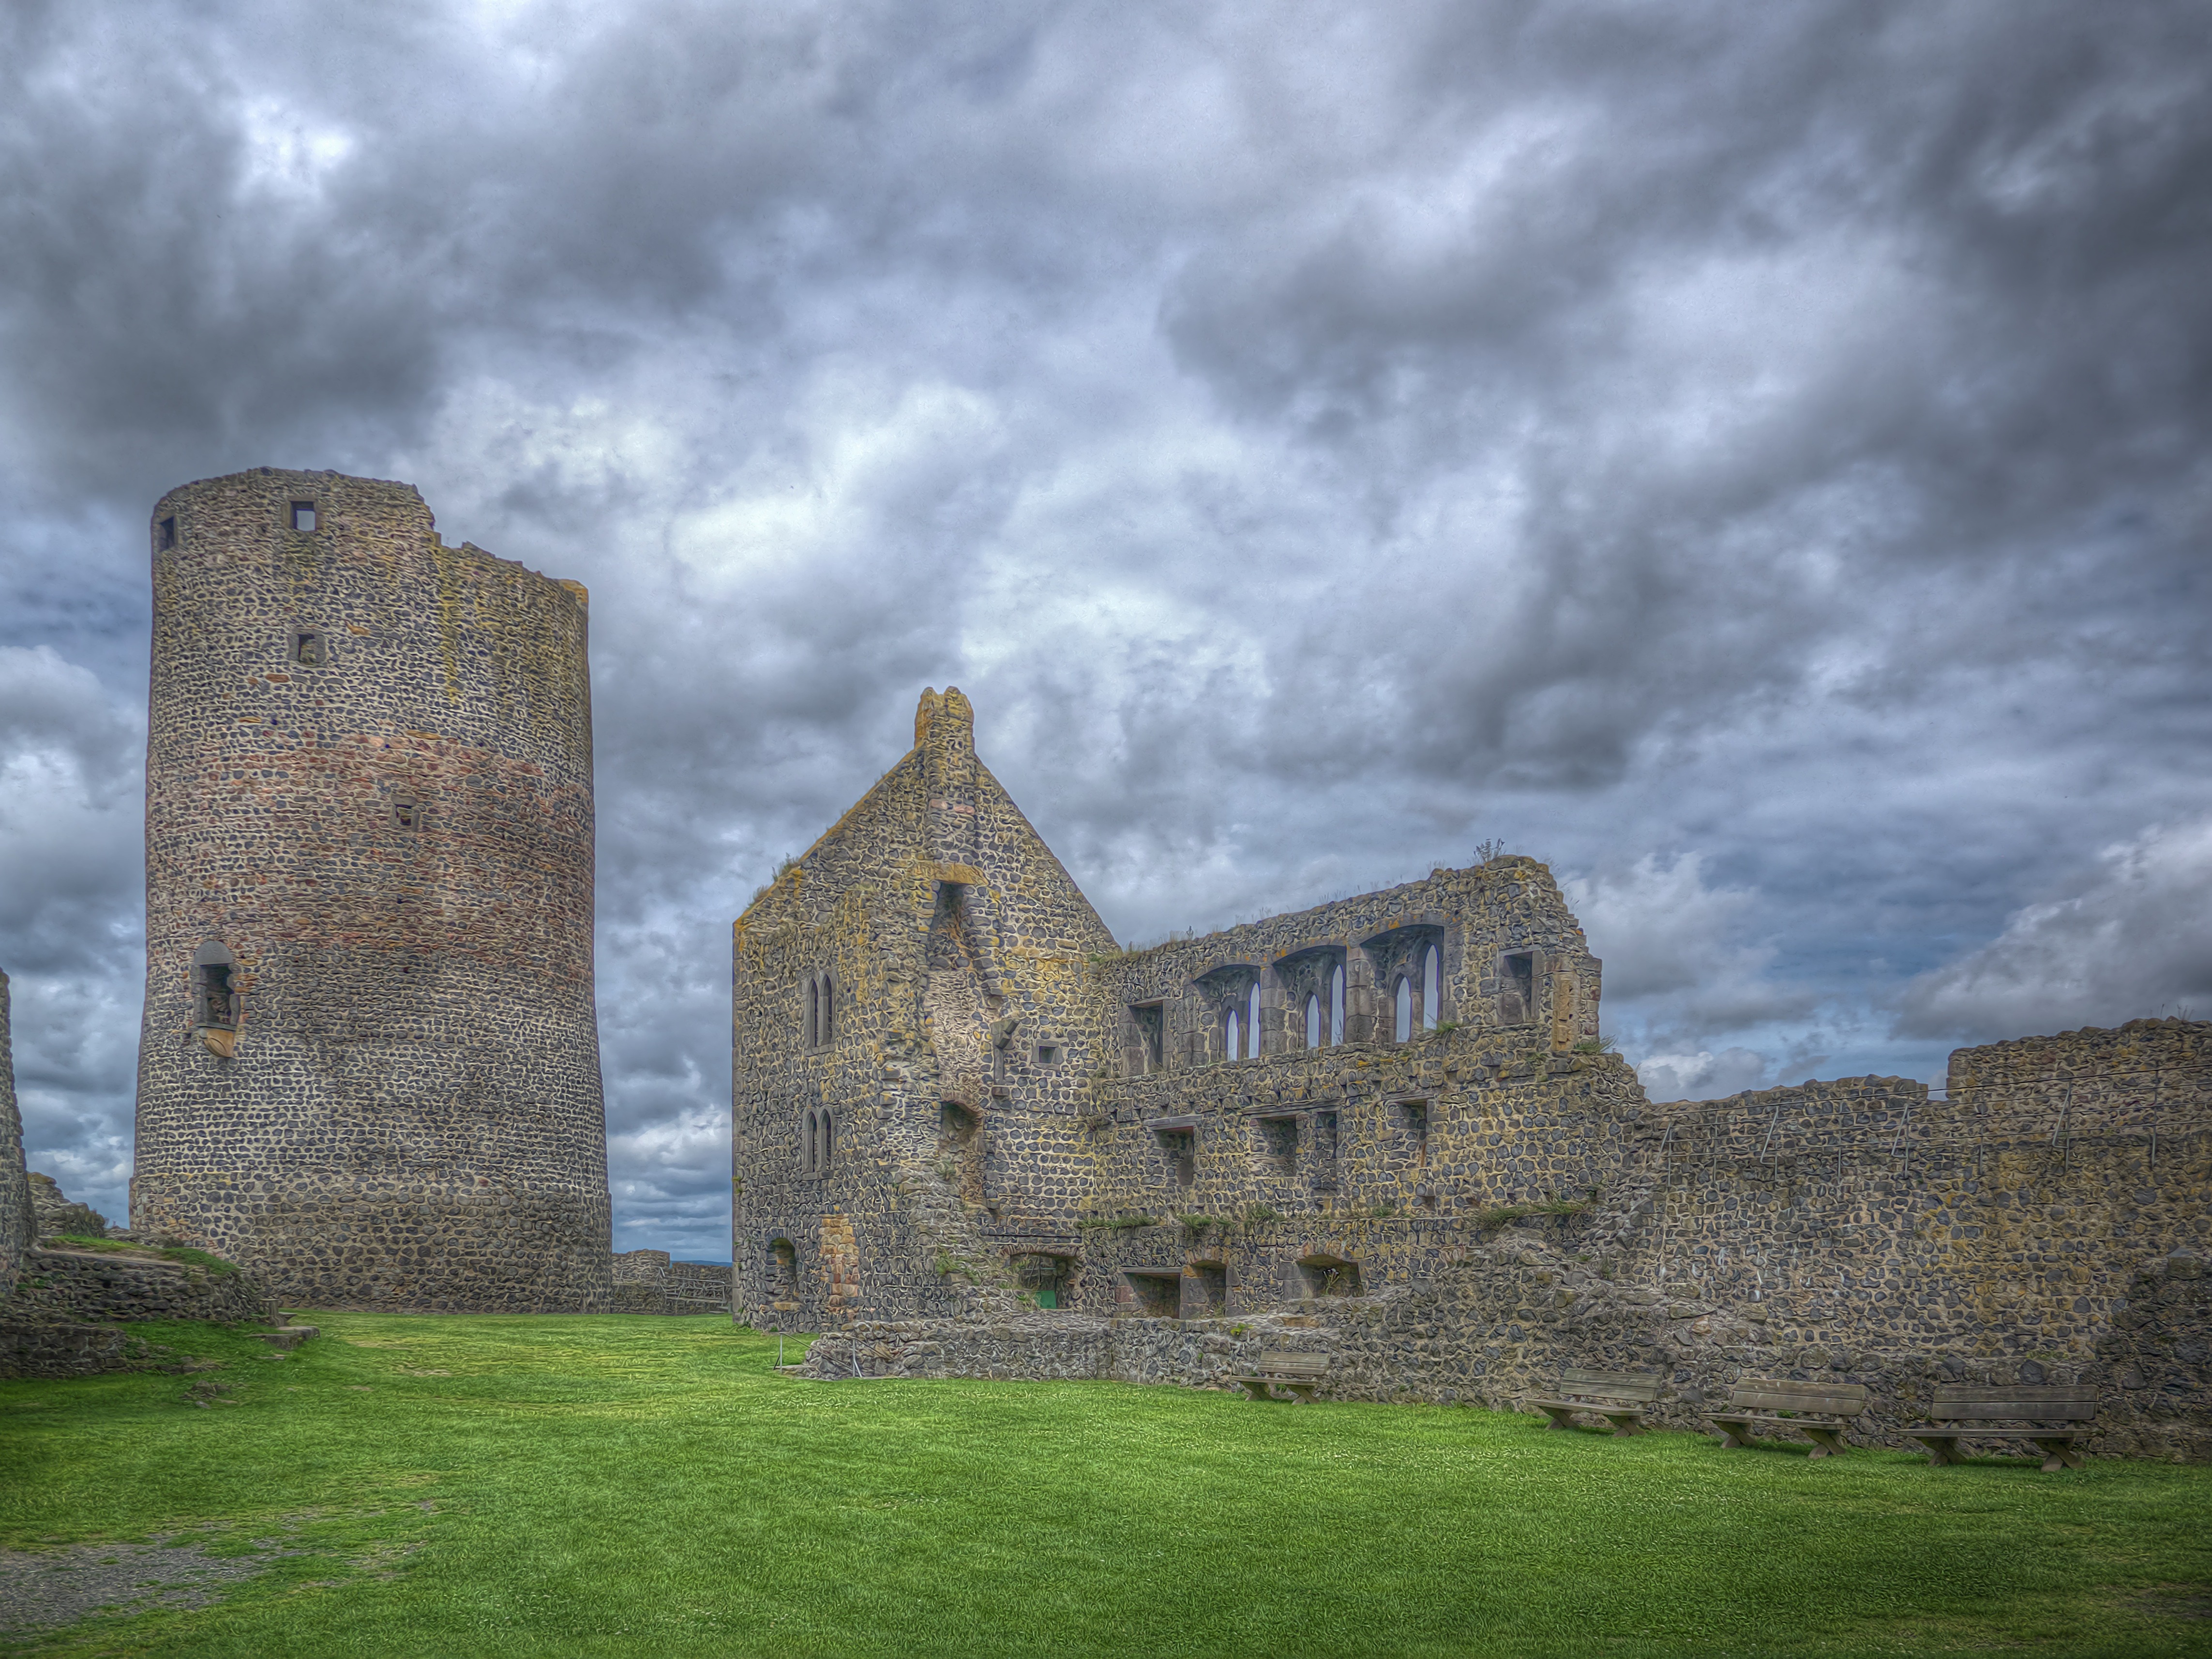
rock, architecture, building, chateau, wall, tower, castle, landmark, church, fortification, highland, place of worship, places of interest, fortress, towers, ruins, monastery, abbey, tourist attraction, estate, rush, middle ages, sublime, imposing, rural area, enormous, battlements, knight's castle, bulwark, fortress mountain